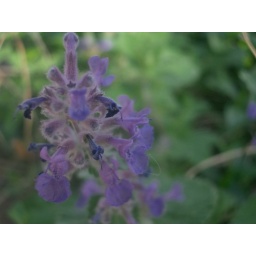
A purple flower in the green jungle